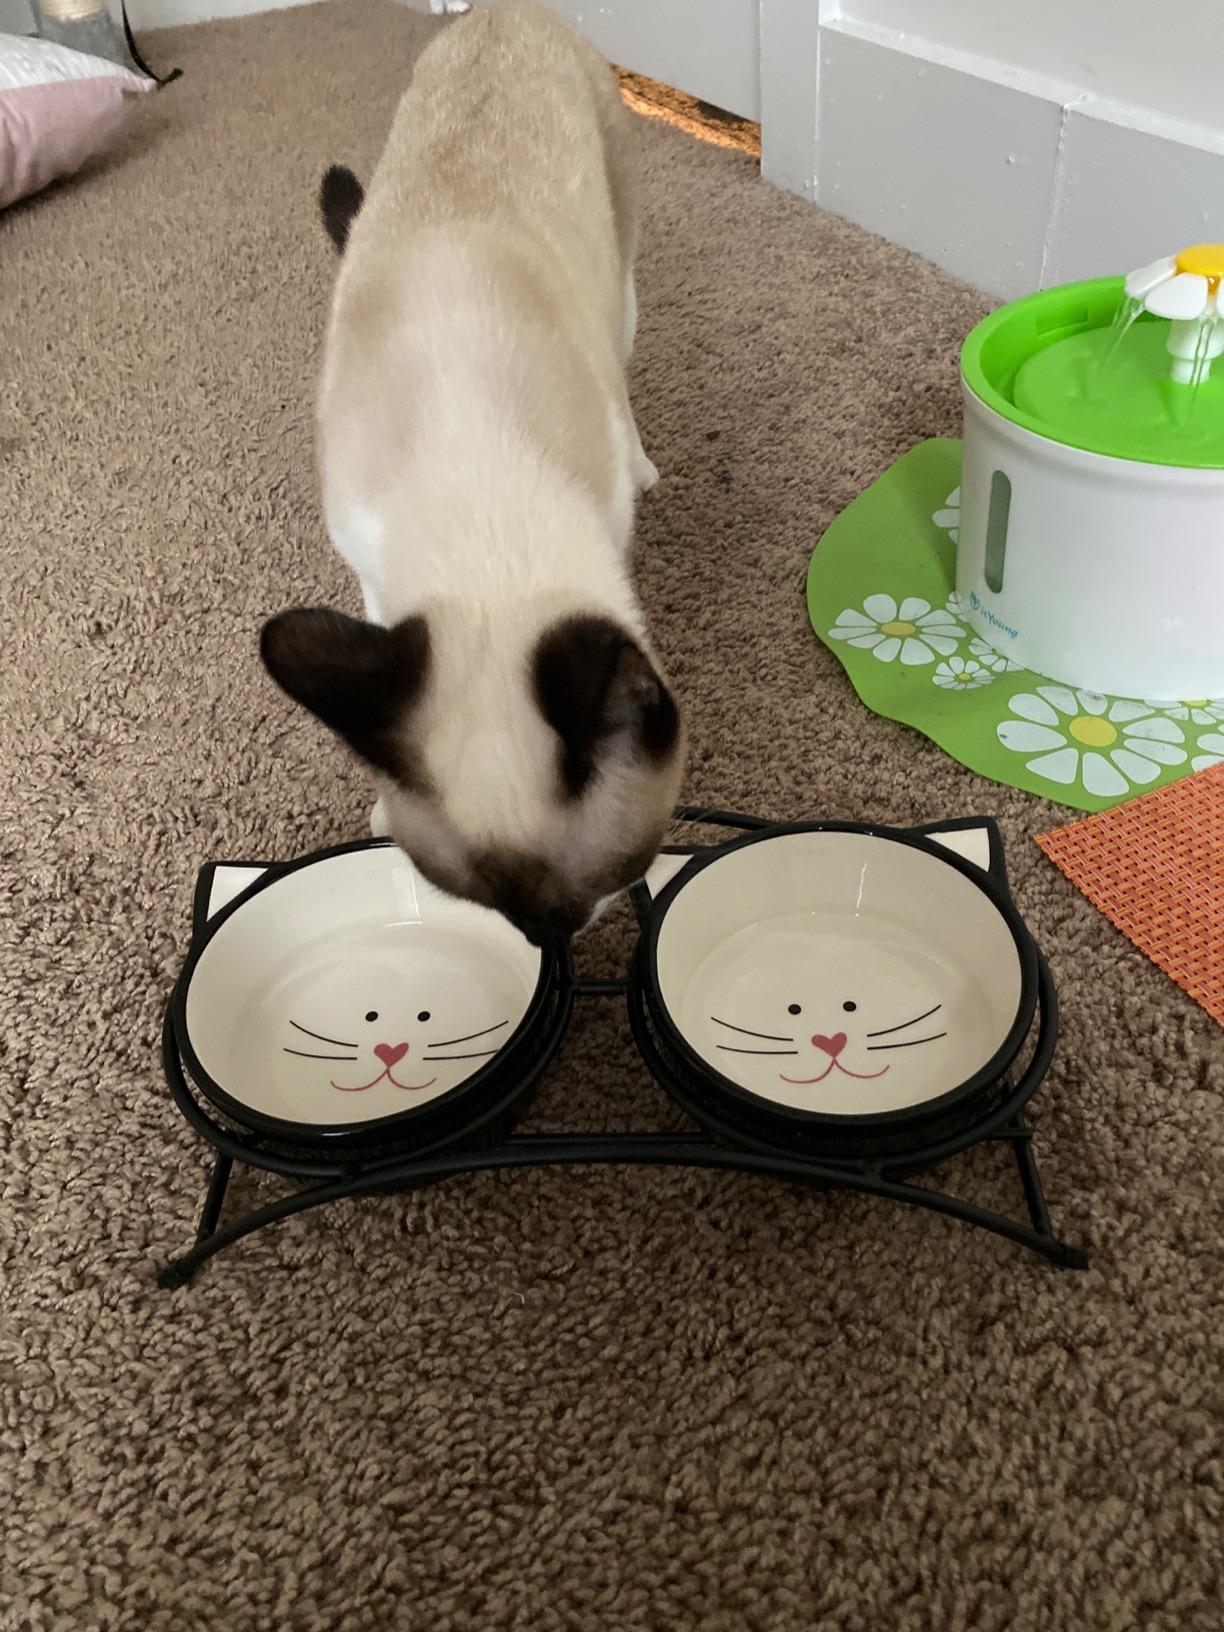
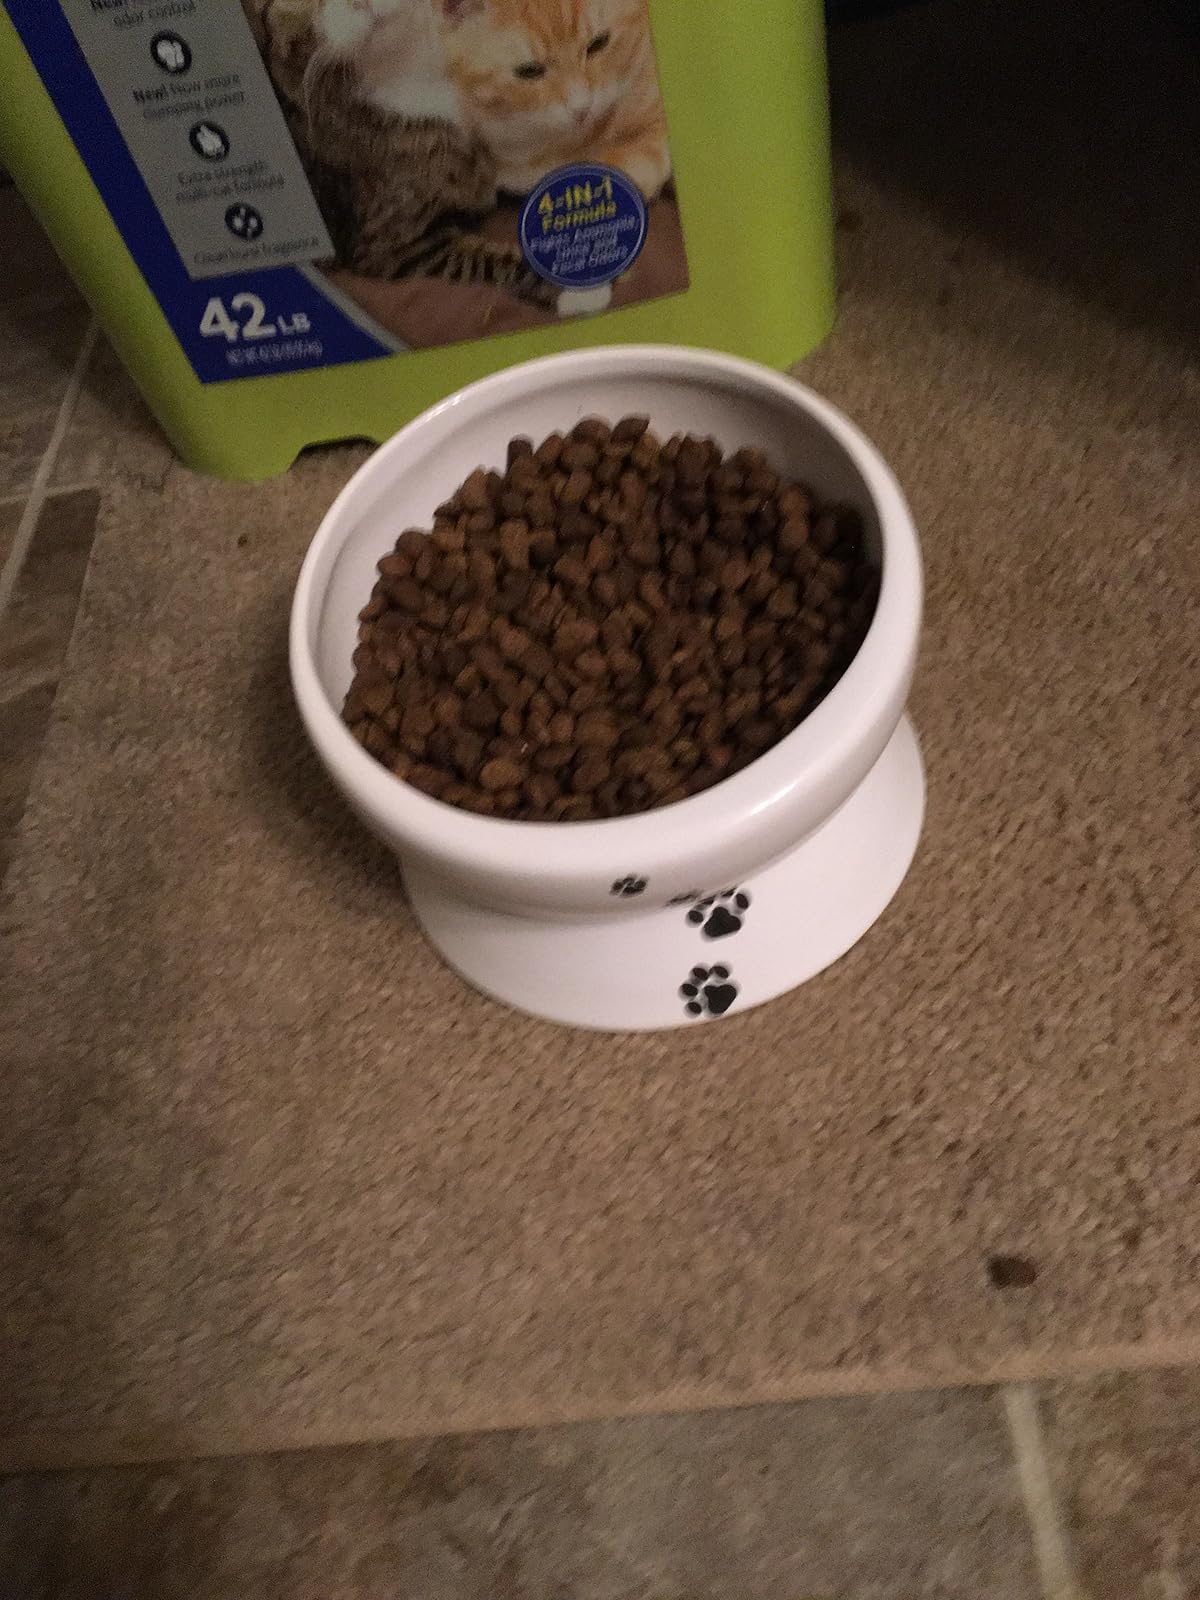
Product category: items_bowl
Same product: no